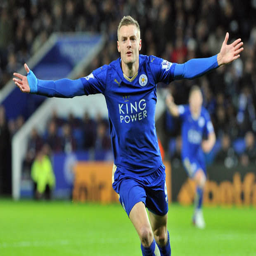
premier league player of the year winner